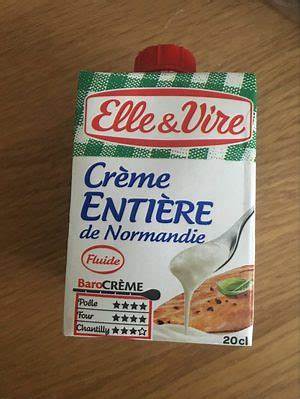
Label: cardboard